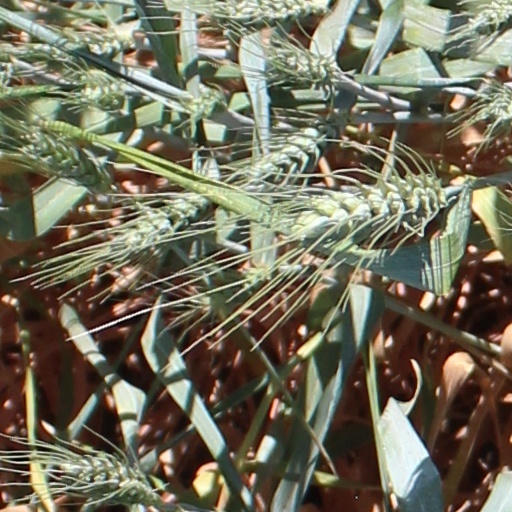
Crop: wheat